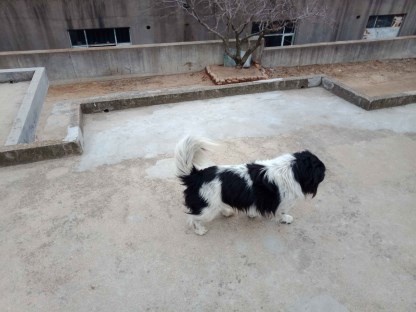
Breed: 3336-n000121-chinese_rural_dog